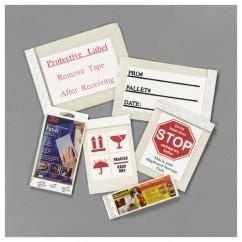
1-1/2X4" 809G TRANS 3M TAPE SHEETS
Brand: ET02
Item #: LF5395265 Manufacturer: 3M Mfg #: 0002120095 Technical Specifications: •Brand Name: 3M Description: Shipping Info: •Actual Weight - 12.0000
Category: Office Supplies > Shipping Supplies > Packing Tape